2nd Infantry Division (United Kingdom)

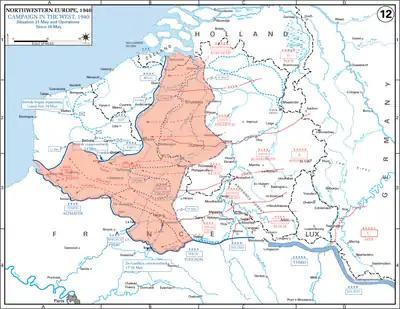
map of the various Belgian, British, and French forces in May 1940

By 1918 the number of front-line infantry within the British Army in France had decreased because of casualties and a lack of eligible reinforcements, leading to a manpower crisis. To consolidate manpower and to increase the ratio of machine guns and artillery support available to the infantry, the number of battalions in a division was reduced from twelve to nine; with each brigade being reduced from four to three battalions. This reduced the establishment of a division from 18,825 men to 16,035. For the 2nd Division, this change took place in February when three battalions were disbanded. The troops from one were redistributed to other units within the division, while the others left. Major-General Cecil Pereira, the division's commander during this period, said "The old soldiers who have survived many a fight are very hard hit by this." During the opening months of the year, the division again manned the frontline. Its last week in the line, which ended on 20 March, saw the division suffer 3,000 casualties from the German use of gas.